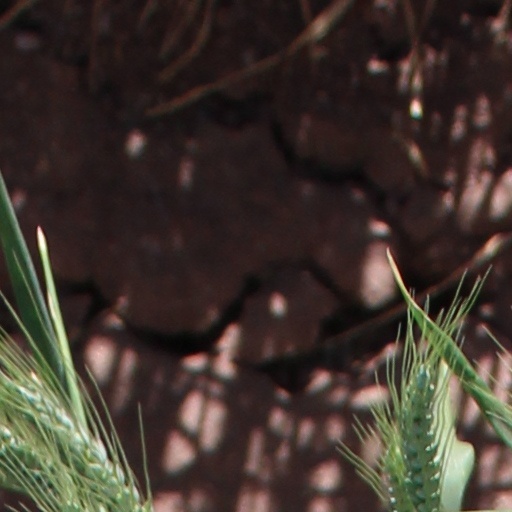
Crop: wheat